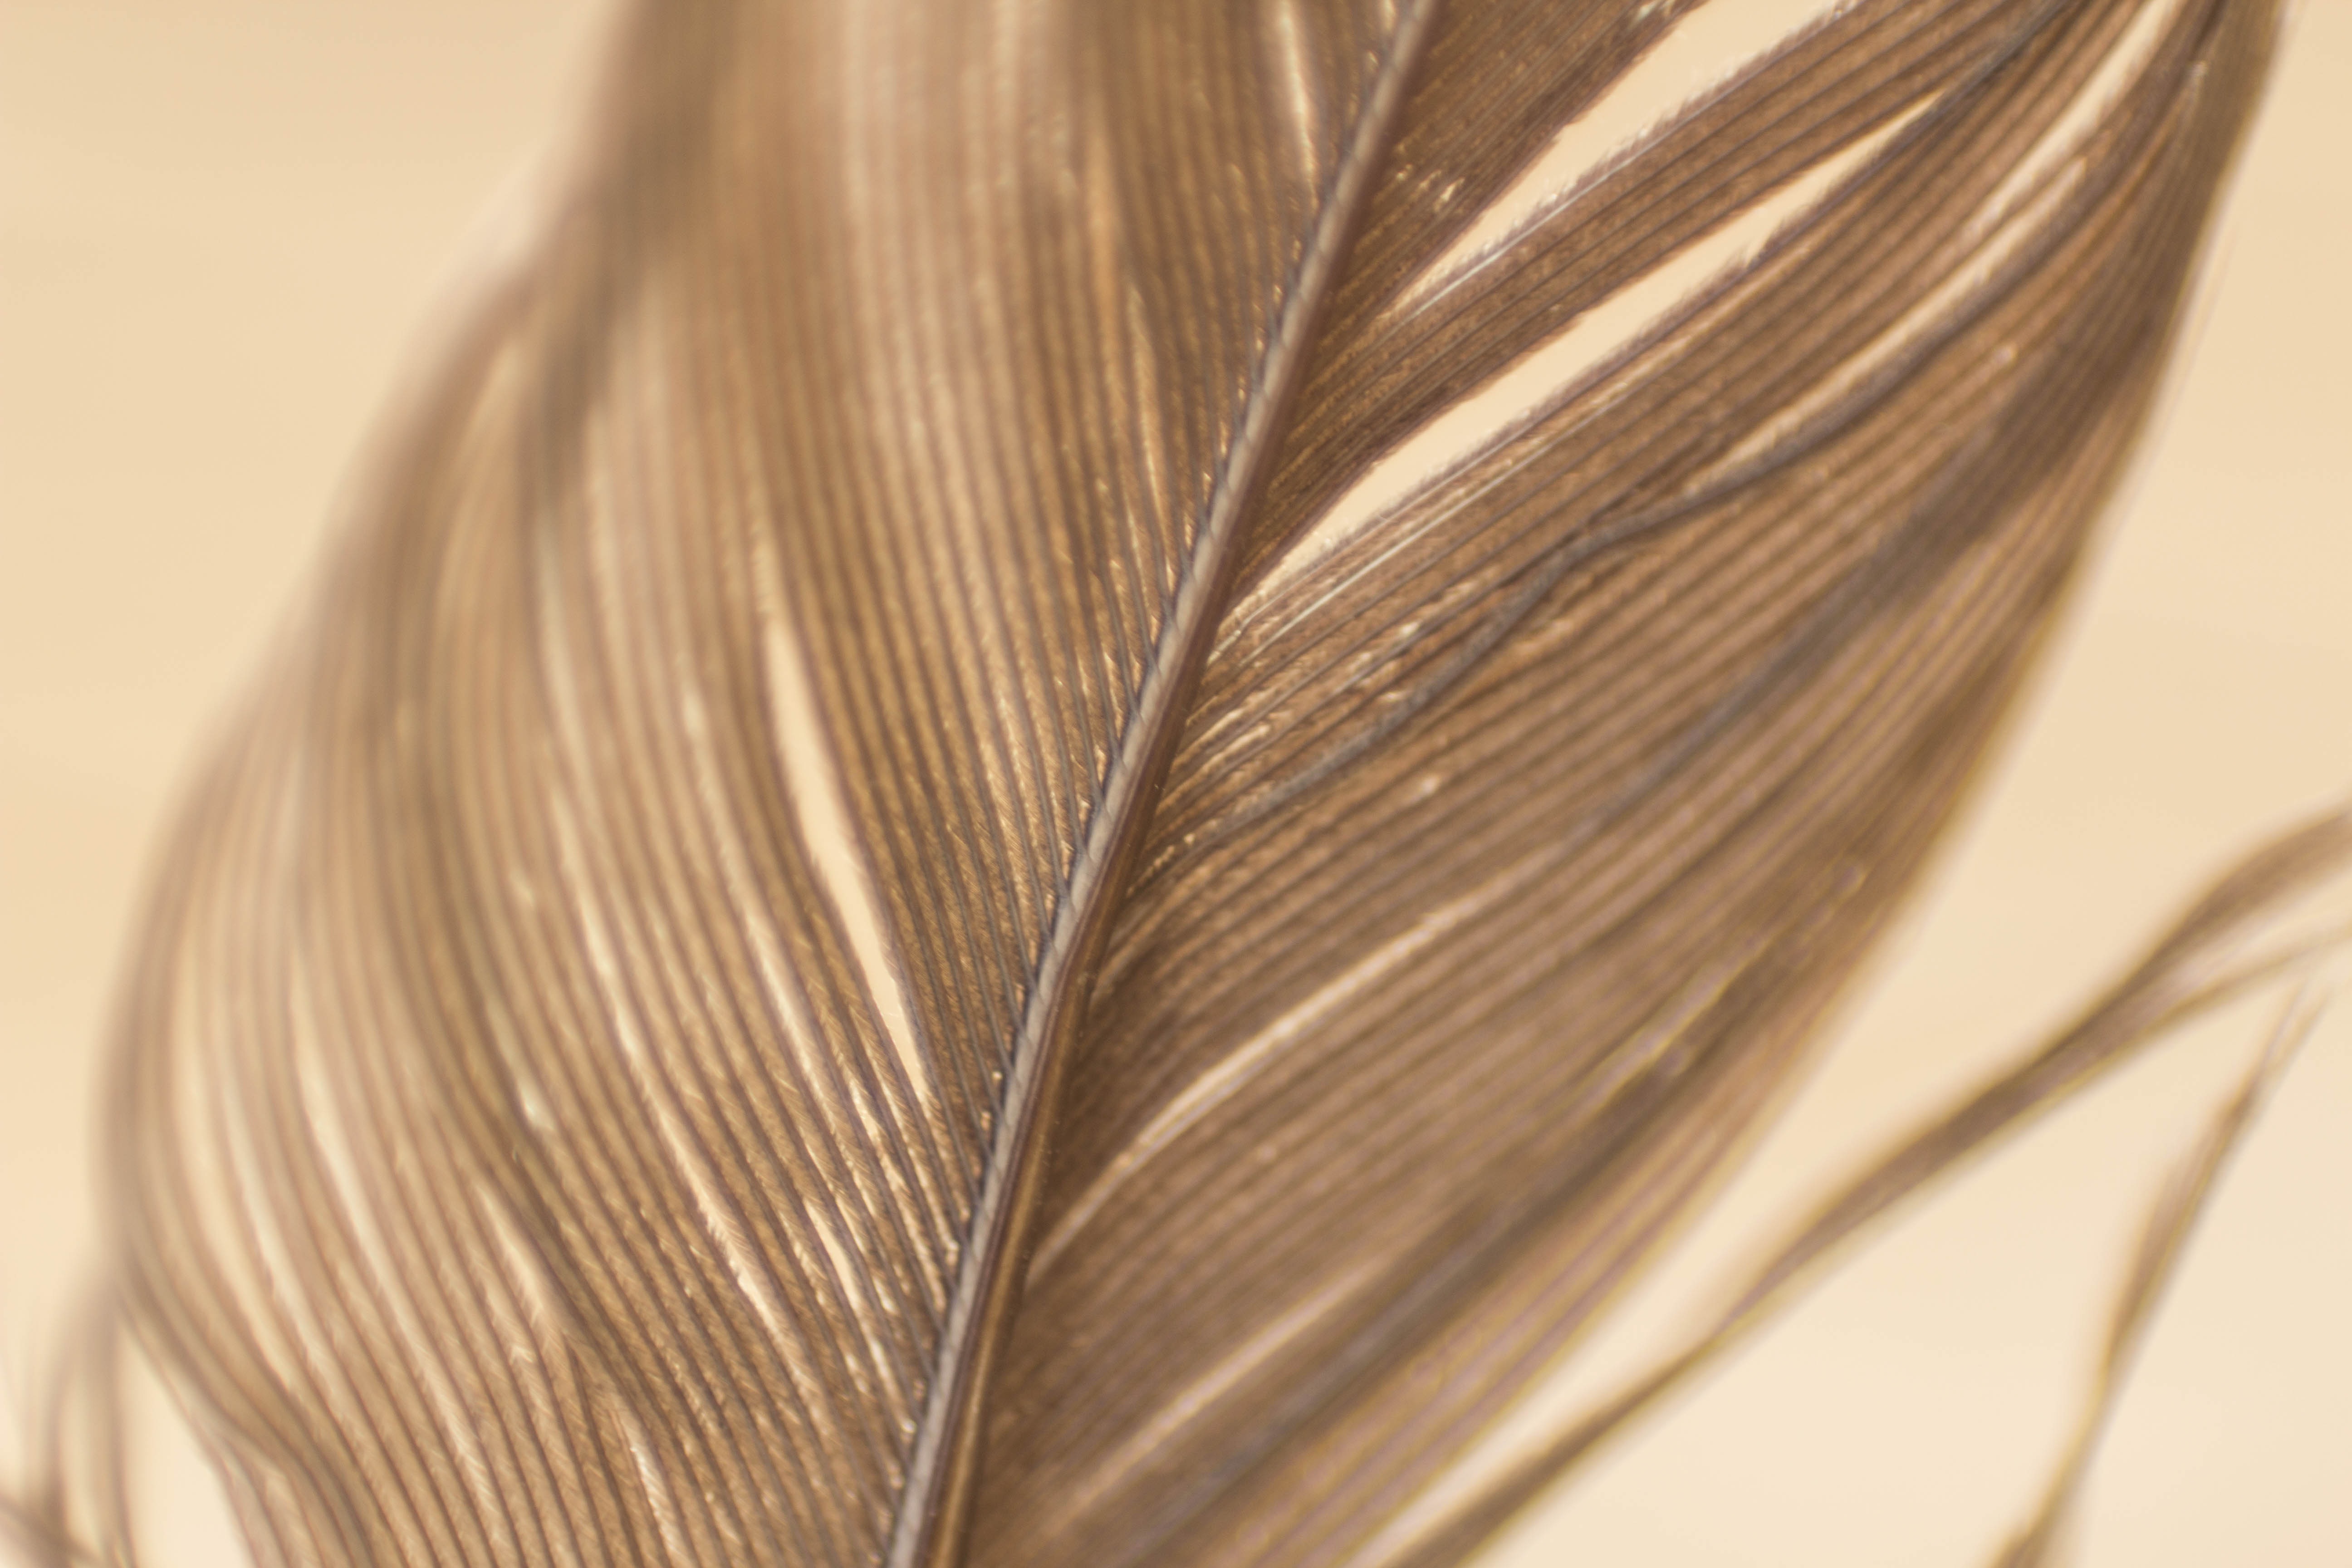
nature, wing, wood, photography, leaf, flower, petal, pen, color, macro, natural, brown, fauna, material, close up, eye, details, beauty, zoom, organ, simple, simplicity, macro photography, grass family, fashion accessory